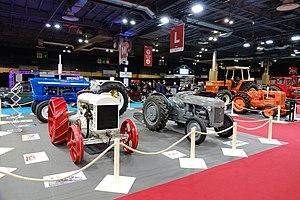
Exposition de tracteurs au salon Rétromobile 2020
Rétromobile 2020 est la 45ᵉ édition du salon Rétromobile consacré aux voitures anciennes et à l’ensemble des thèmes de la voiture de collection. Il se tient au Parc des expositions de la Porte de Versailles à Paris, en France.